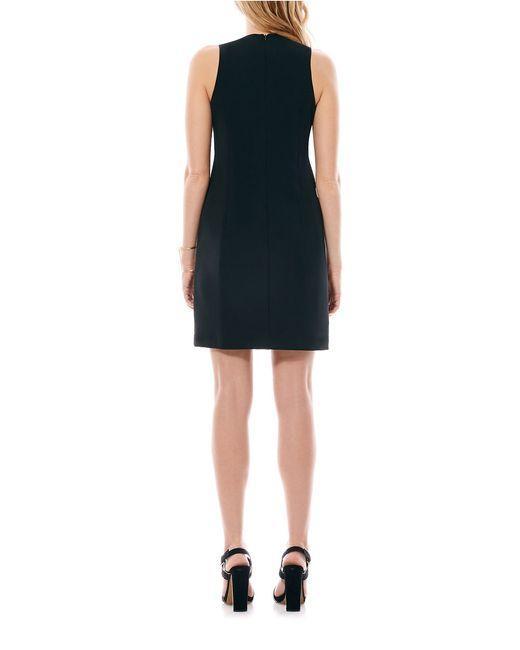
Damenmode schwarzes ärmelloses kurzes Kleid